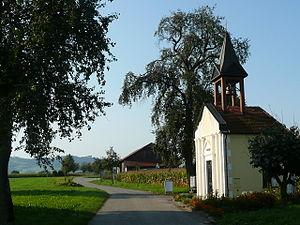
Chapelle à Kematen an der Ybbs, Mostviertel, Basse-Autriche. On aperçoit l'église du Sonntagberg au loin, vers le sud
Kematen an der Ybbs est une commune autrichienne du district d'Amstetten en Basse-Autriche.